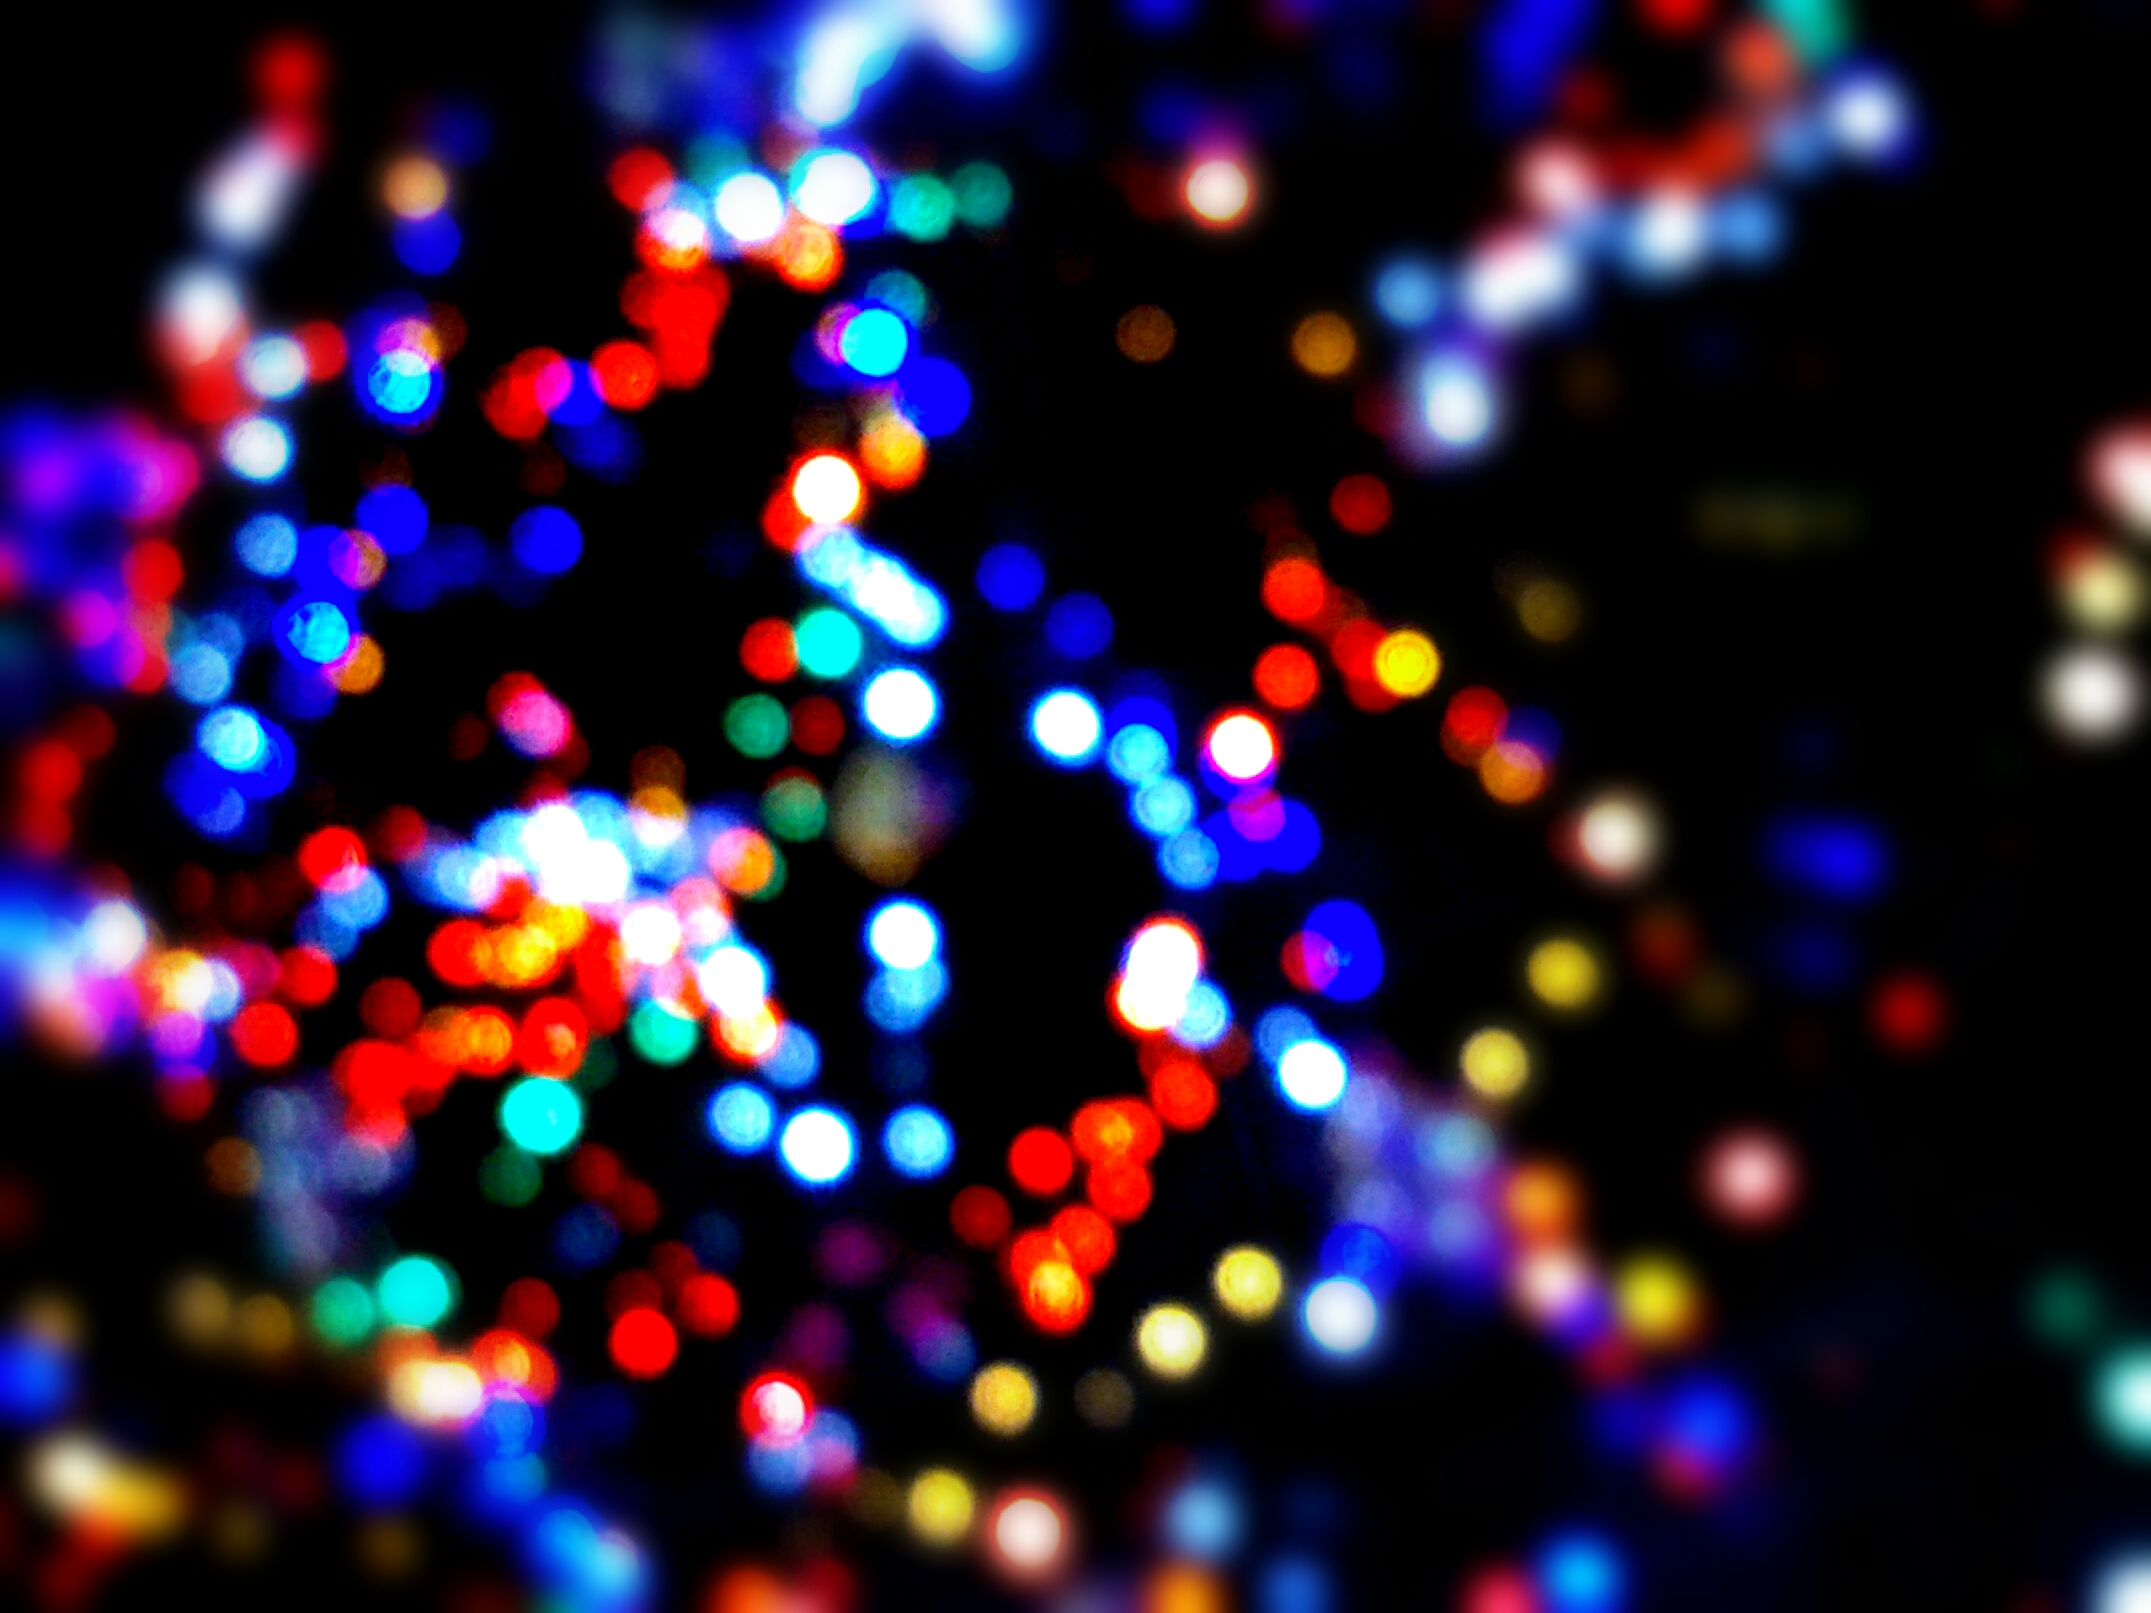
light, bokeh, night, number, blue, christmas, circle, christmas decoration, lights, colors, bright, colours, xmas, shape, christmas lights